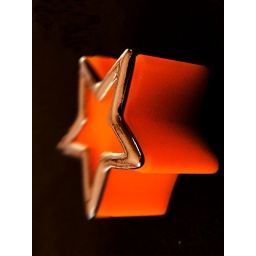
baltimore md:i took this in my apartment. the orange part is an eraser and the silver part is a charm for a chain